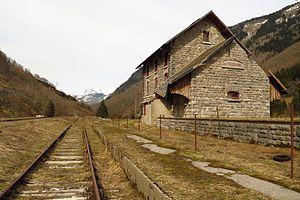
Borce (Pyrénées-Atlantiques, Aquitaine, France) - Gare des Forges d'Abel.
Borce est une commune française du pays de Béarn, située dans le département des Pyrénées-Atlantiques en région Nouvelle-Aquitaine. La commune fait partie de la vallée d'Aspe. Le gentilé est Borçois.